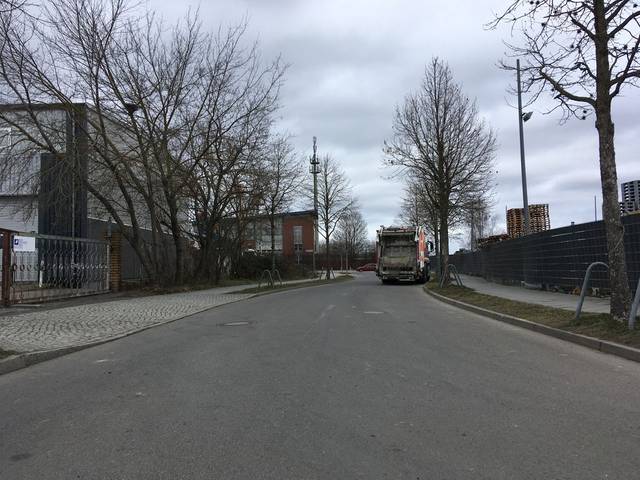
Region: Germany
Coordinates: 52.555, 13.53